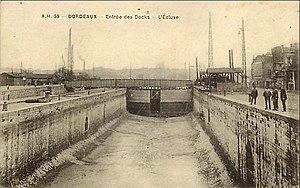
Chantier naval
Le bassin à flot est généralement l’équipement d’un port soumis aux marées. C’est un bassin, fermé par une porte ou une écluse, qui permet aux bateaux de ne pas s’échouer pendant la période de basse mer, comme c'est le cas pour les bassins à marée. L'eau retenue dans ce bassin peut servir également de chasse pour dévaser un avant-port ou un chenal.